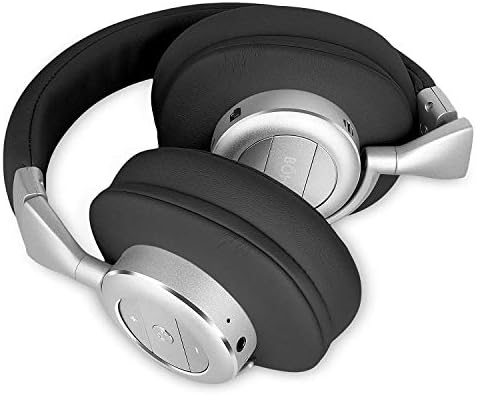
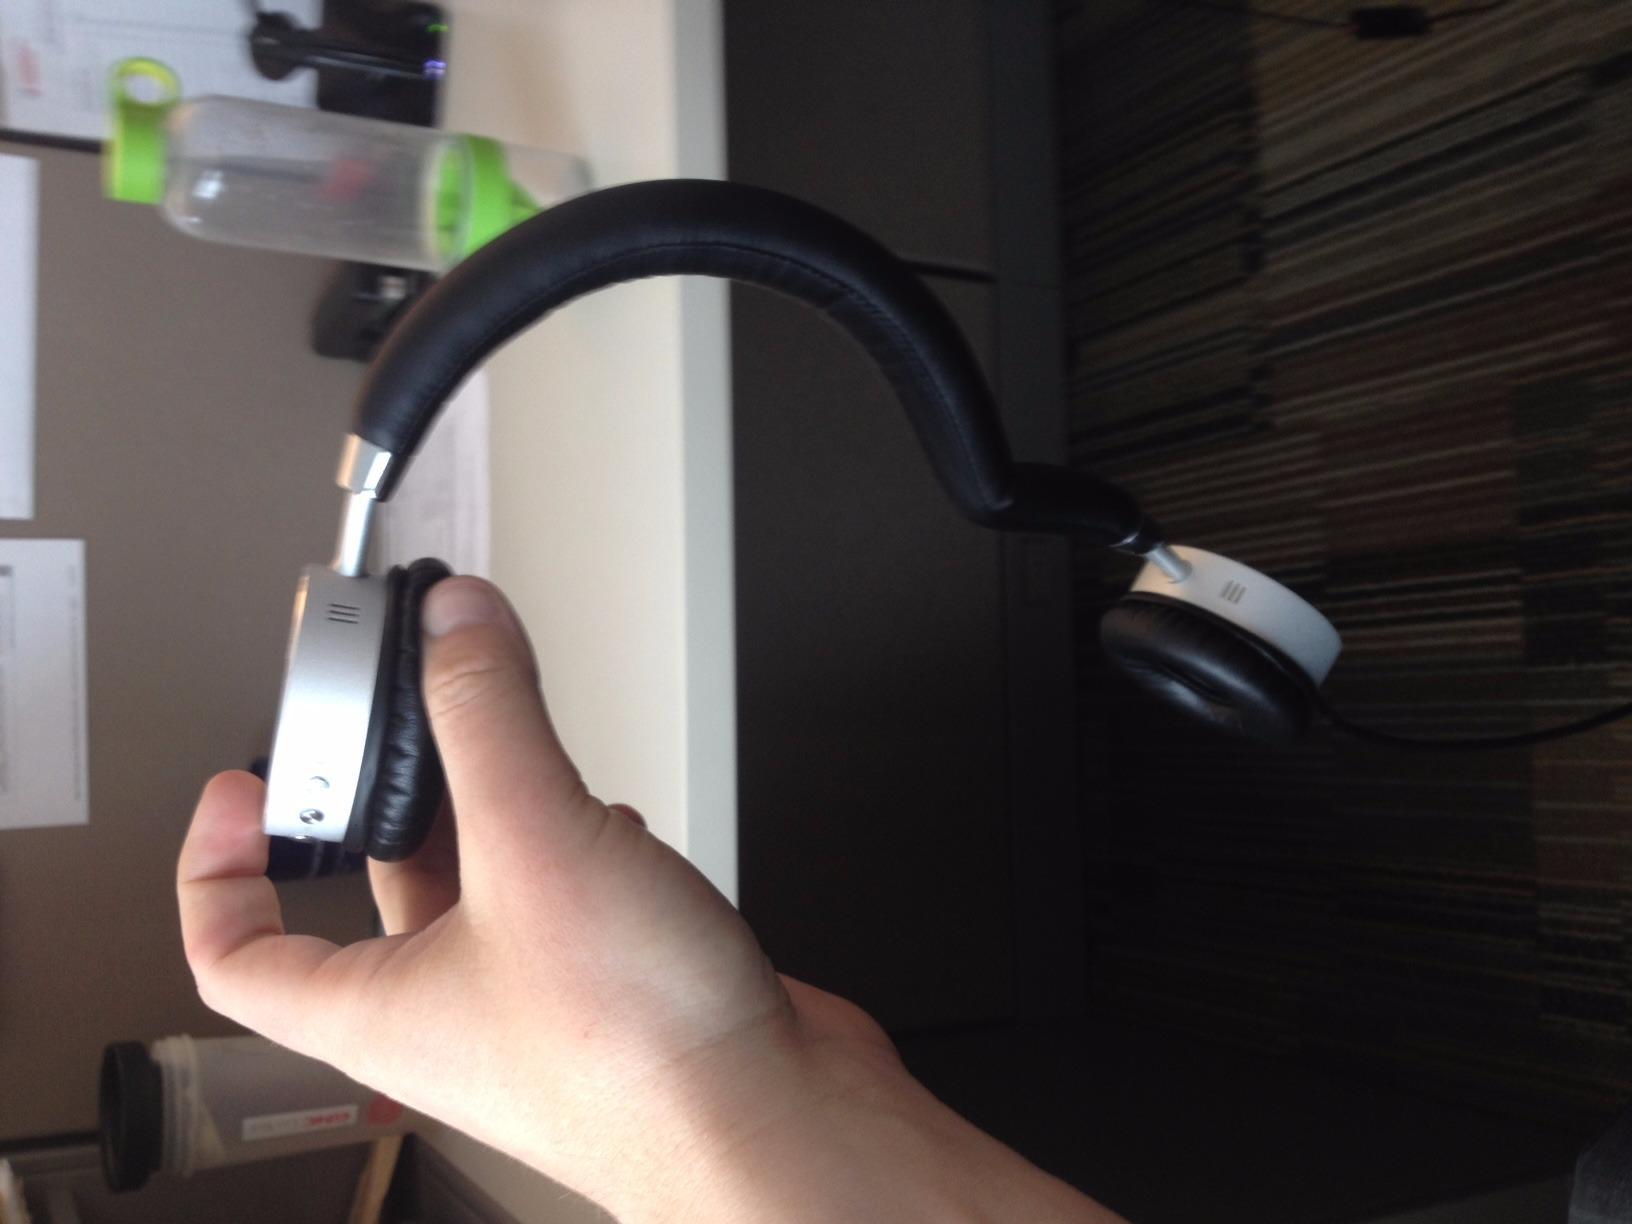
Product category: headphones
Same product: no